Fair Work Act 2009

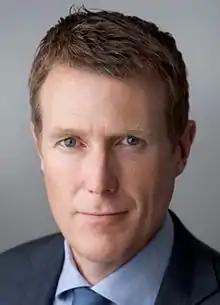
Christian Porter

The BOOT is different to its predecessor, the 'no disadvantage test' which allowed passing of a collective agreement provided it would not result in conditions less favourable to those otherwise applicable. Naughton and Pittard note the different language and requirements of the BOOT, suggesting it 'can be interpreted quite differently from the [no disadvantage test]' raising the bar higher to ensure workers are actually better off, rather than simply not disadvantaged.